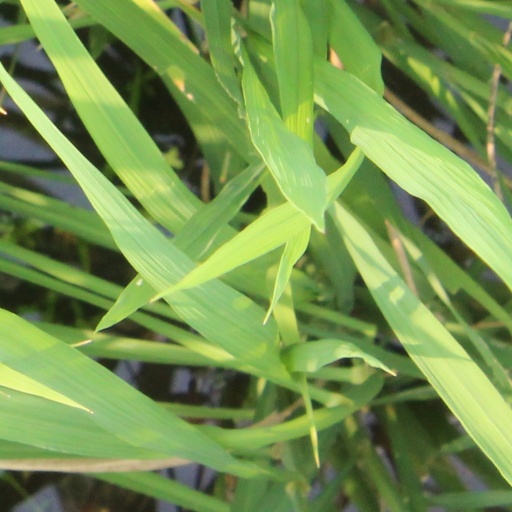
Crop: rice